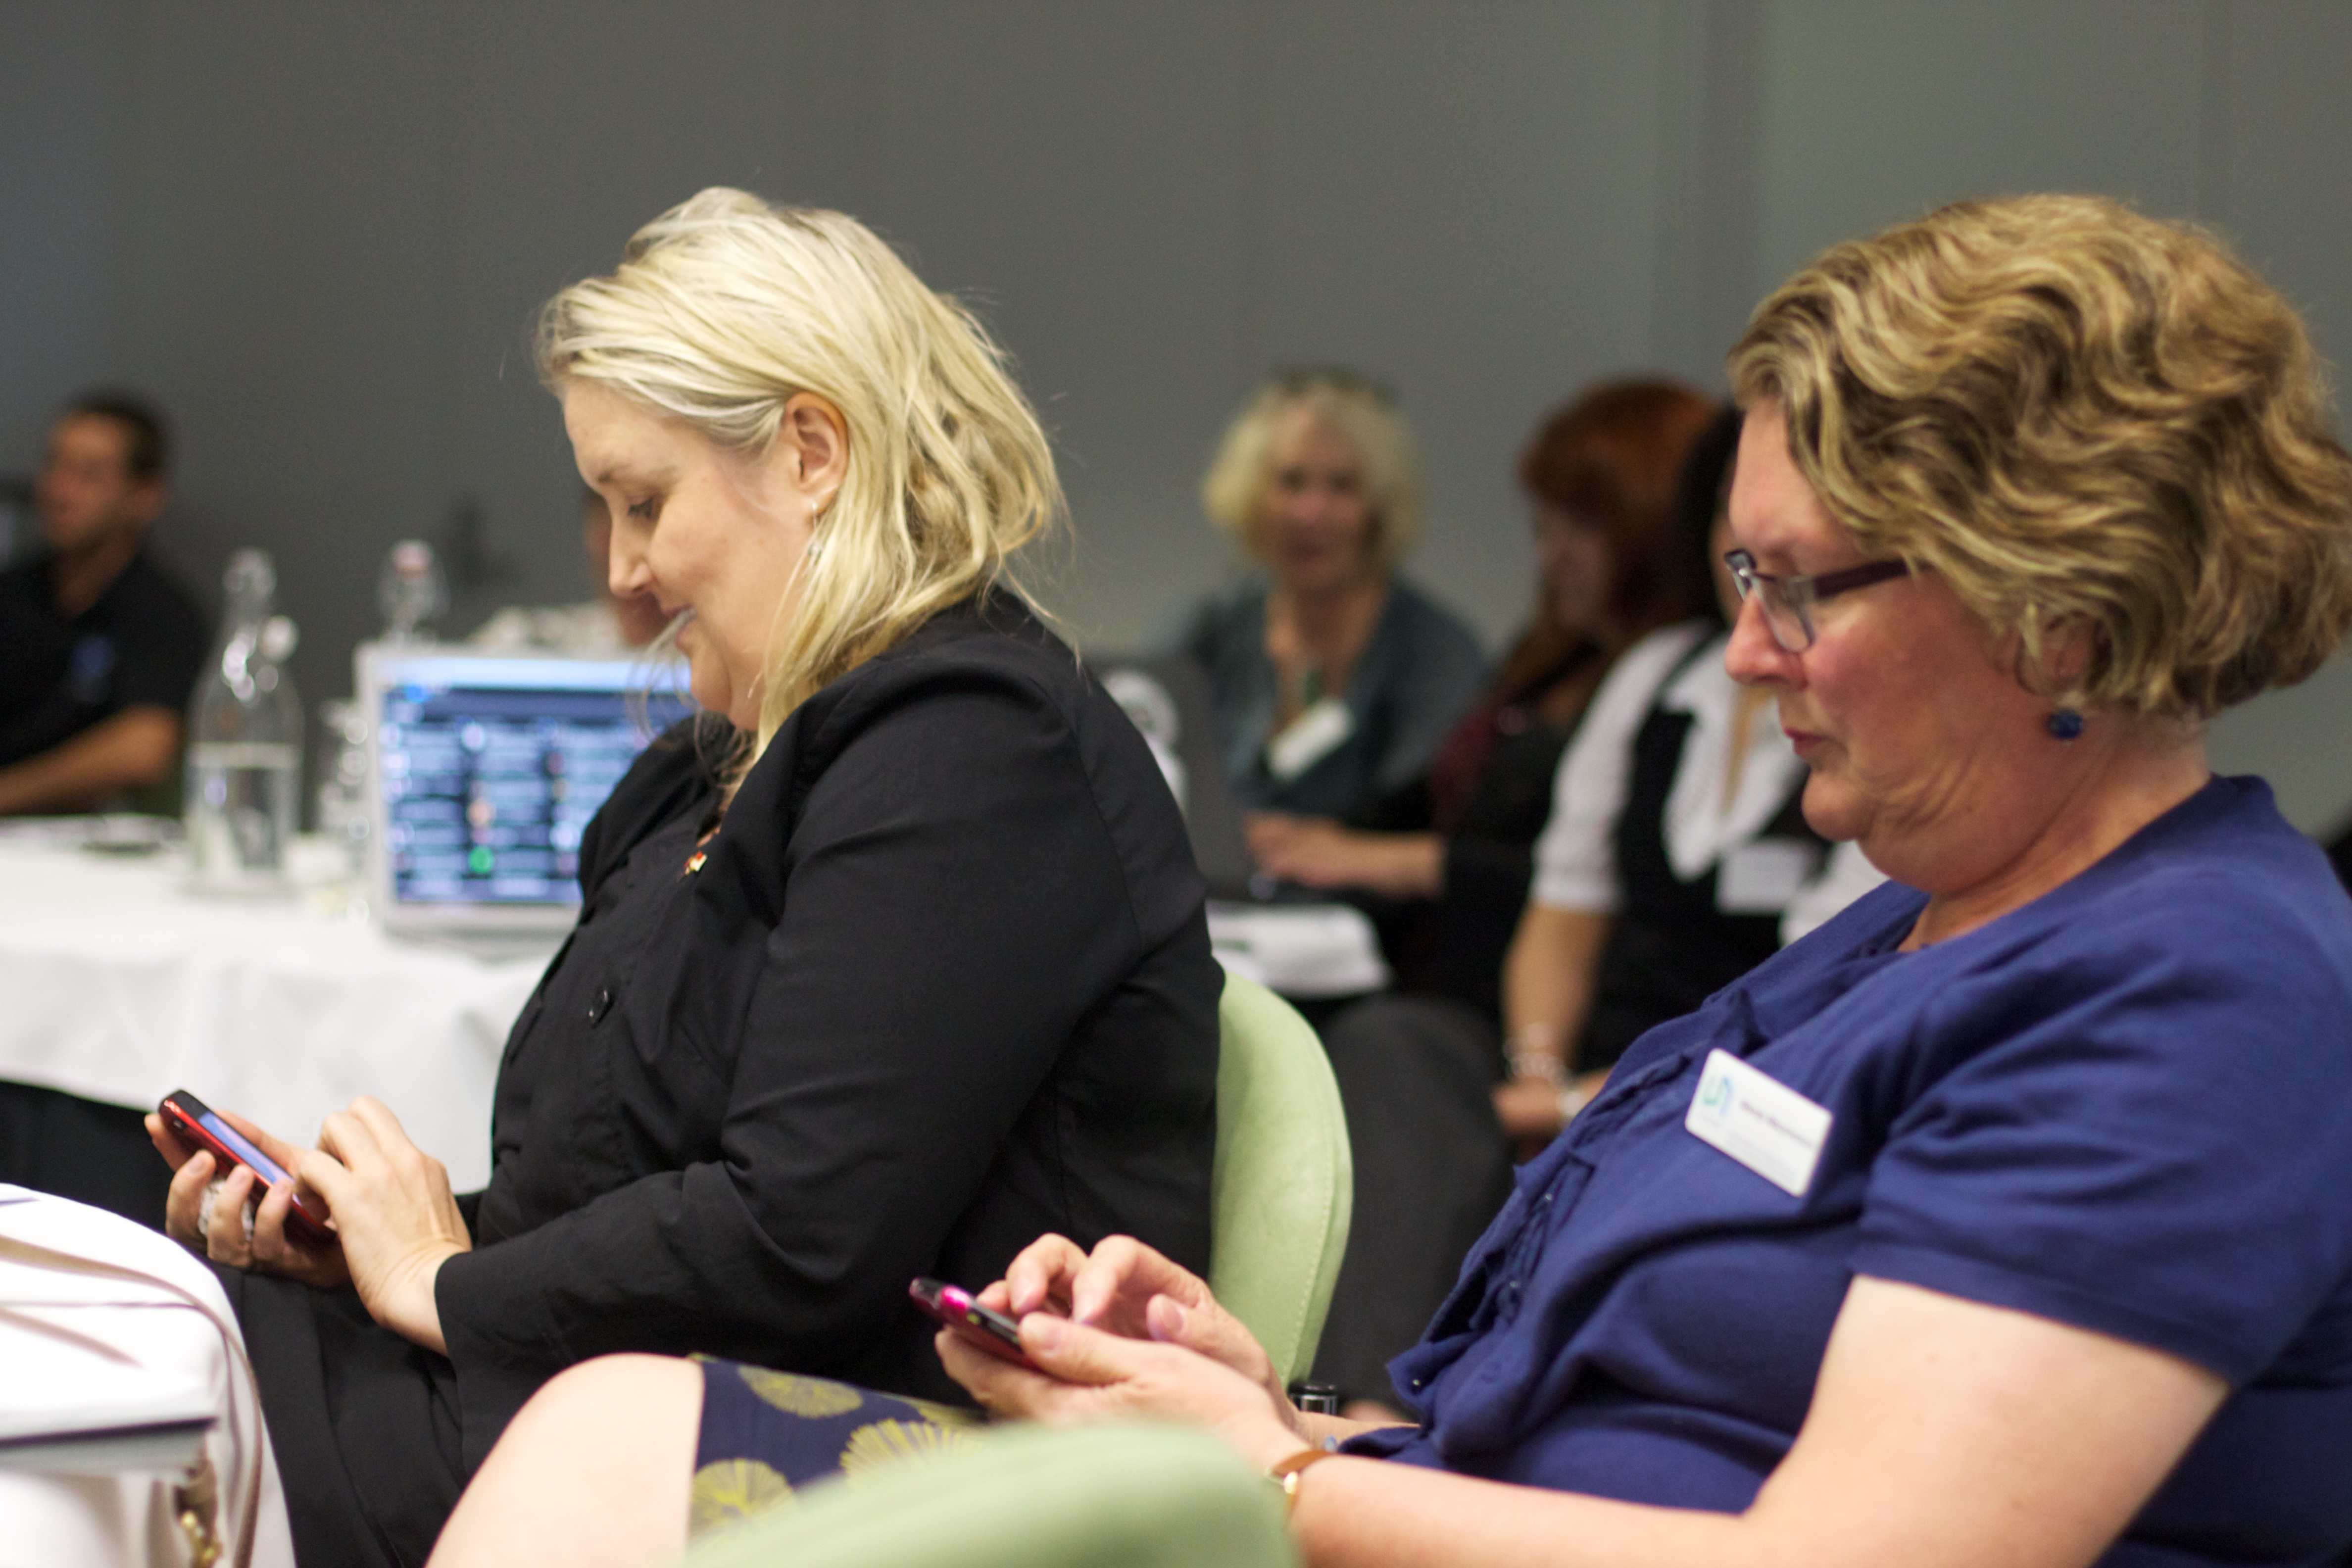
auodyssey, plpconnectu, convention, academic conference